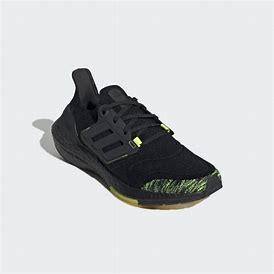
Brand: Adidas
Model: Ultraboost 22 Lauf